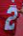
Number: 2